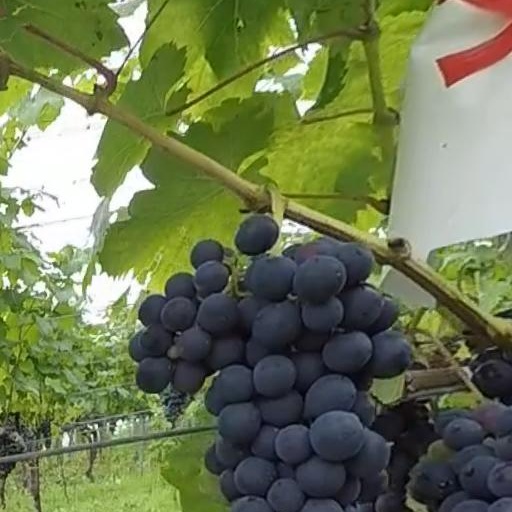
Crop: grape